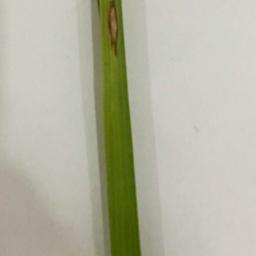
Label: Rice___Leaf_Blast